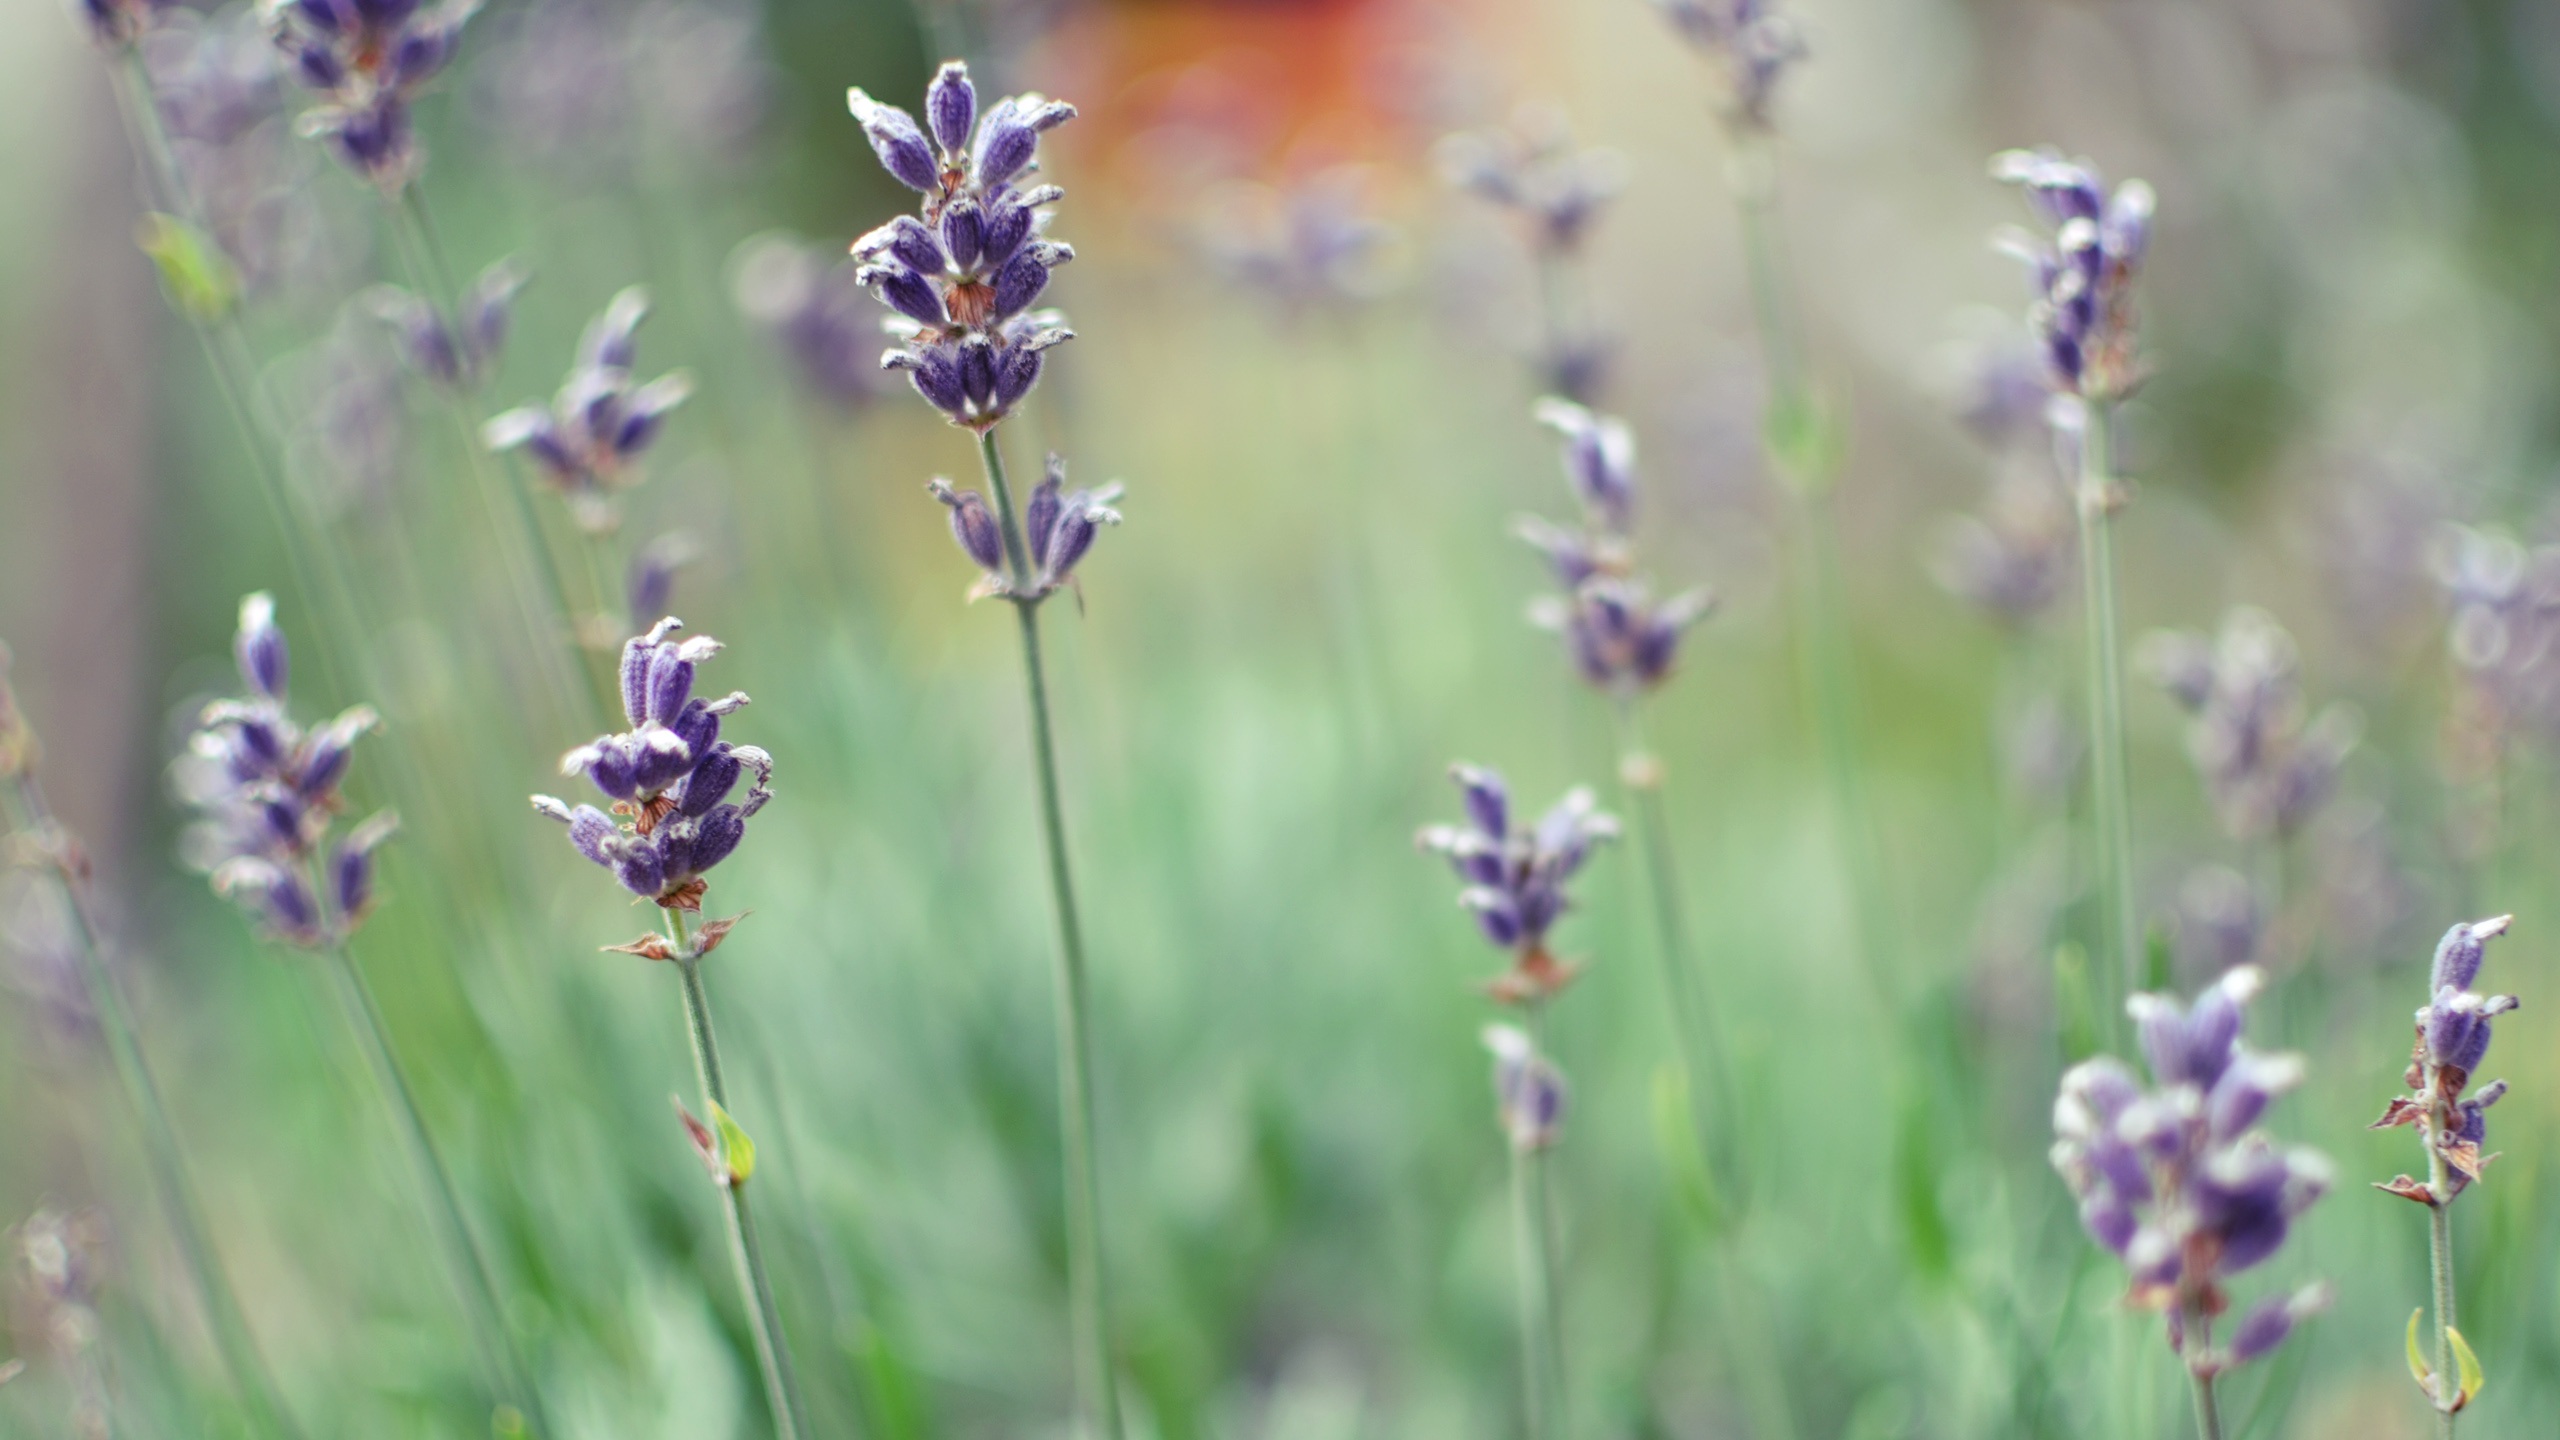
nature, grass, plant, field, meadow, prairie, flower, wild, green, herb, natural, botany, flora, lavender, botanical, wildflower, macro photography, flowering plant, grass family, plant stem, land plant, english lavender, french lavender, dactylorhiza praetermissa, lavandula dentata